Interstate 840 (North Carolina)

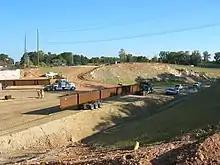
Horsepen Creek Road bridge being constructed in conjunction of the Greensboro Urban Loop

I-840 first appeared in the early 2000s as a proposed routing for the northern half of the Greensboro Urban Loop. In 2002, the first segment opened between US 70 (Burlington Road) and I-40/I-85; however, it was unsigned and designated as SR 3269; by 2006, Future I-840 signage was added at the US 70 interchange. In December 2007, a second segment opened along its routing between I-40/US 421 and Bryan Boulevard and was signed as Future I-73/I-840. In 2010, the North Carolina Department of Transportation (NCDOT) submitted its official request, to both the American Association of State Highway and Transportation Officials (AASHTO) and the Federal Highway Administration (FHWA), to designate the two existing segments of the northern half of the Greensboro Urban Loop as I-840 and the unbuilt portion as Future I-840. AASHTO approved the request on October 29, 2010, followed by FHWA on August 2, 2011. On September 2, 2011, NCDOT certified the route change establishing I-840.